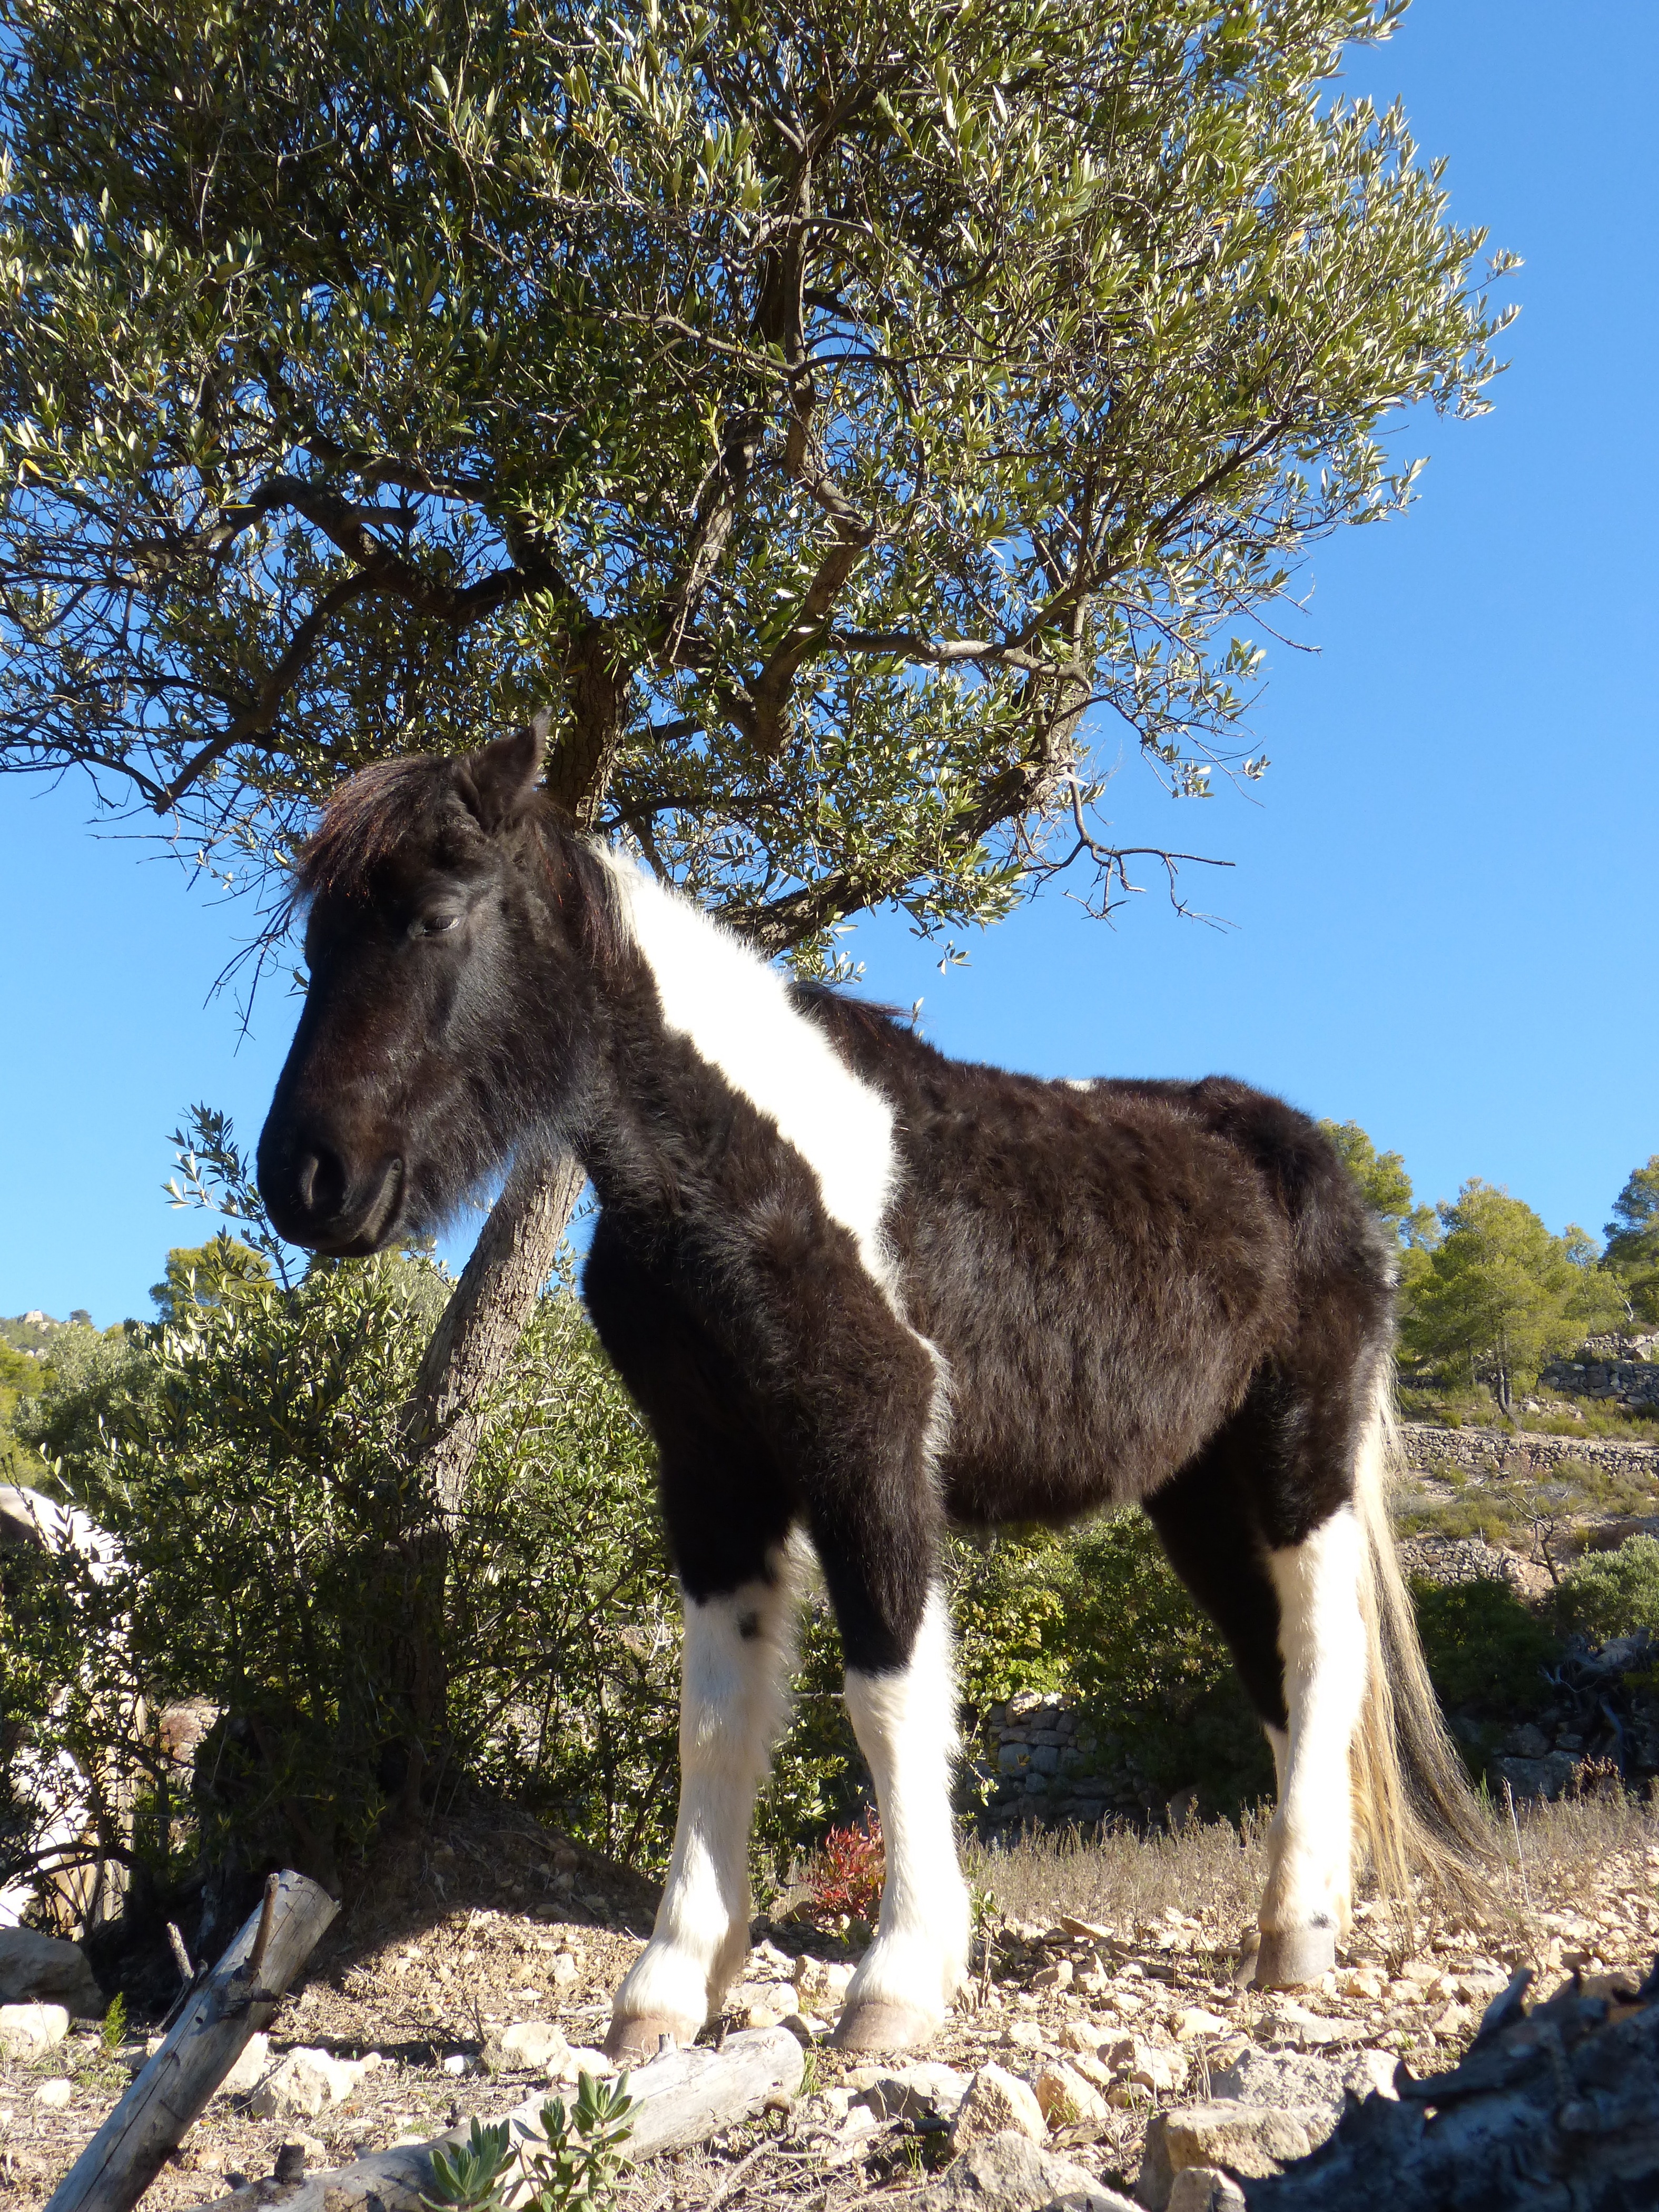
tree, nature, grass, plant, wildlife, pasture, livestock, horse, mane, fauna, snout, mare, foal, colt, montsant, pack animal, woody plant, horse like mammal, mustang horse, montsant natural park